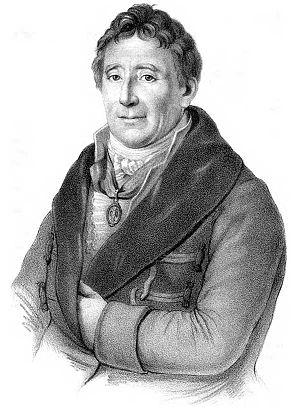
Leonard Gyllenhaal [ˈjʏlːɛnˌhɑːl] est un militaire et entomologiste suédois, né le 3 décembre 1752 dans la paroisse de Bråttensby, dans le comté d'Älvsborg dans l’ouest de la Suède, et mort le 13 mai 1840.